Drug labelling

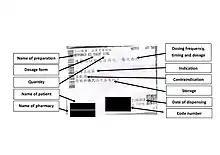
A typical drug label of prescription drugs from the Hospital Authority in Hong Kong. The details of label includes the name of preparation, quantity of drugs, instructions for patients, patient's name and the date of dispensing

Drug labelling, also referred to as prescription labelling, is a written, printed or graphic matter upon any drugs or any of its container, or accompanying such a drug. Drug labels seek to identify drug contents and to state specific instructions or warnings for administration, storage and disposal. Since the 1800s, legislation has been advocated to stipulate the formats of drug labelling due to the demand for an equitable trading platform, the need of identification of toxins and the awareness of public health. Variations in healthcare system, drug incidents and commercial utilization may attribute to different regional or national drug label requirements. Despite the advancements in drug labelling, medication errors are partly associated with undesirable drug label formatting.